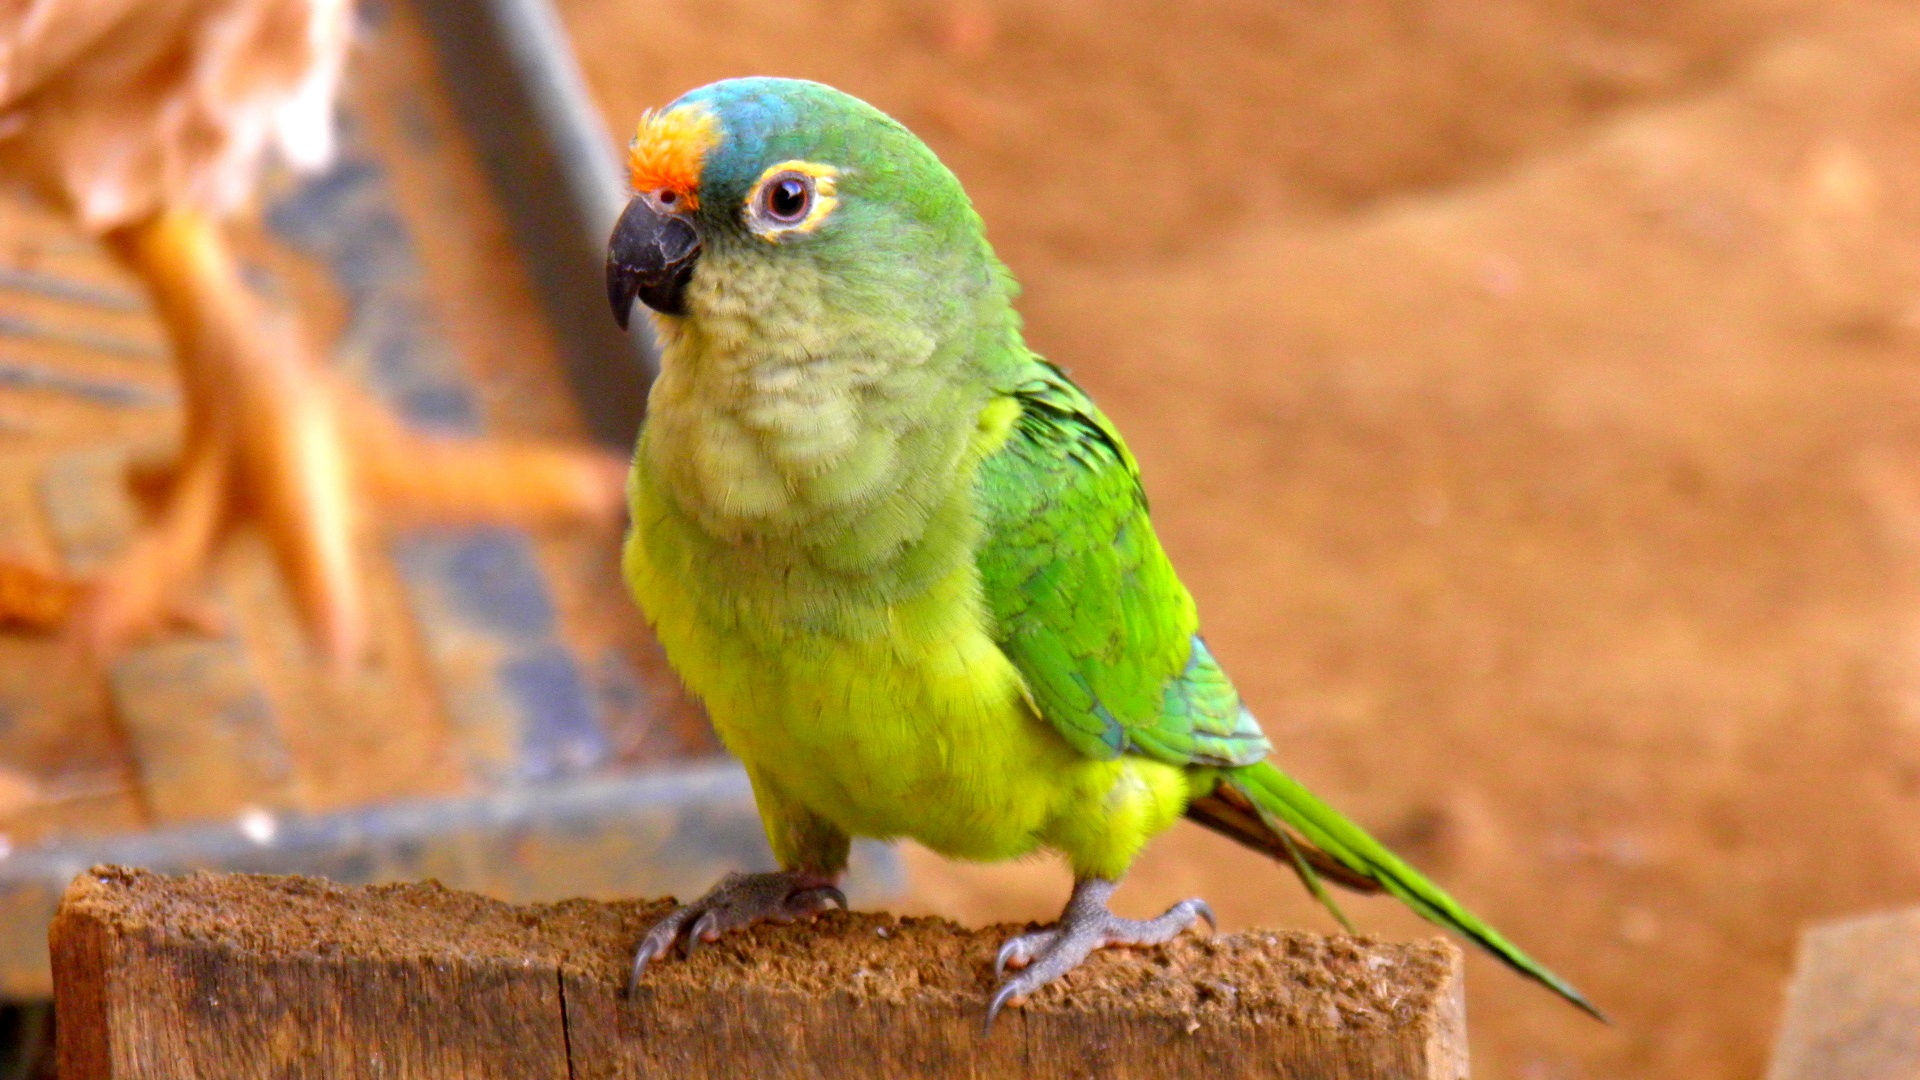
nature, bird, animal, wildlife, environment, zoo, beak, tropical, colorful, fauna, lorikeet, lovebird, tropical bird, macaw, birds, animals, vertebrate, parrot, brazil, parakeet, birdie, tropical birds, paige, brazilian fauna, brazilian bird, common pet parakeet